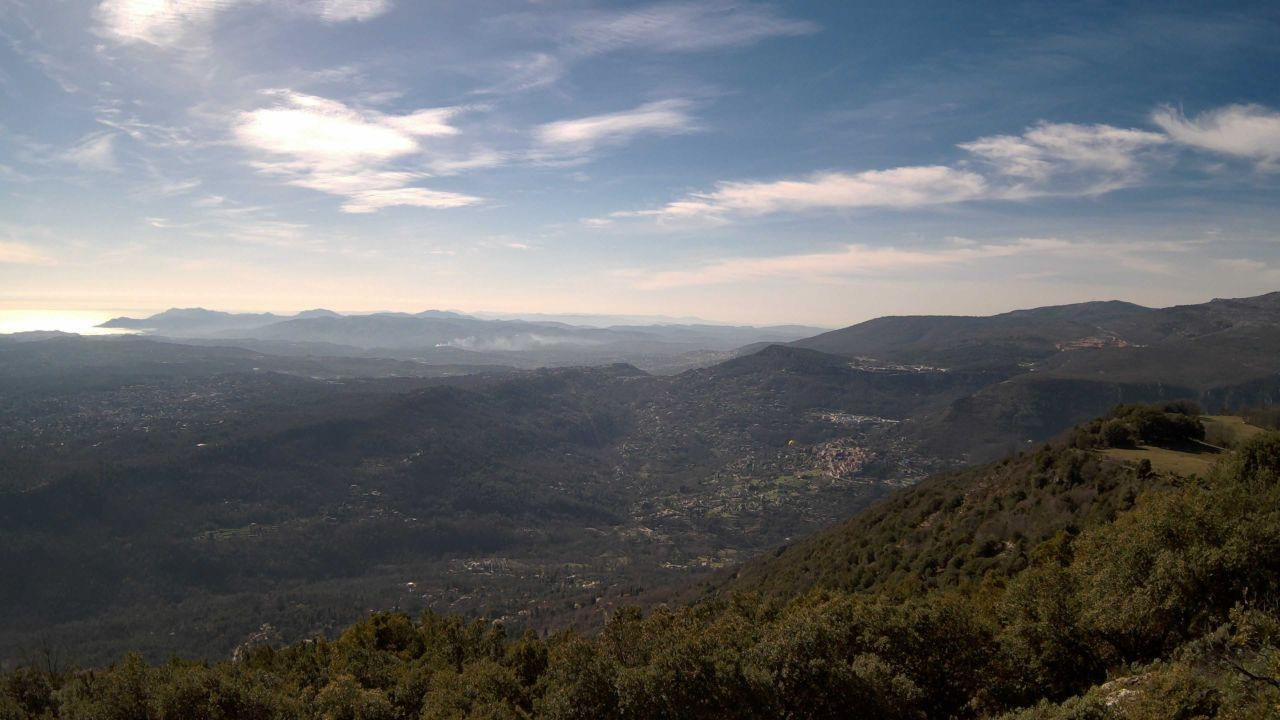
Fire: no
Smoke: yes